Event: Nepal Earthquake
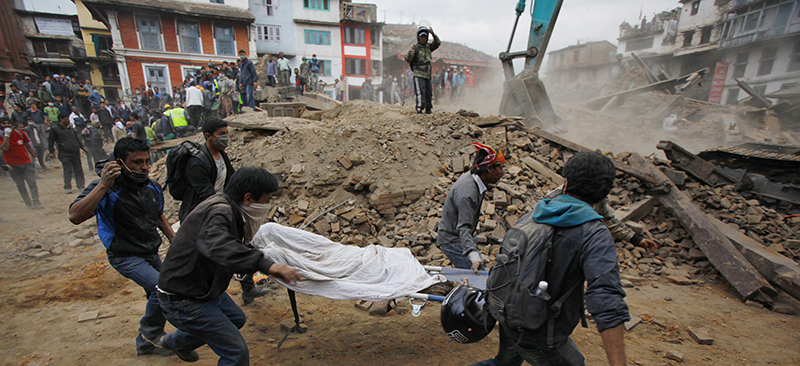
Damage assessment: damage